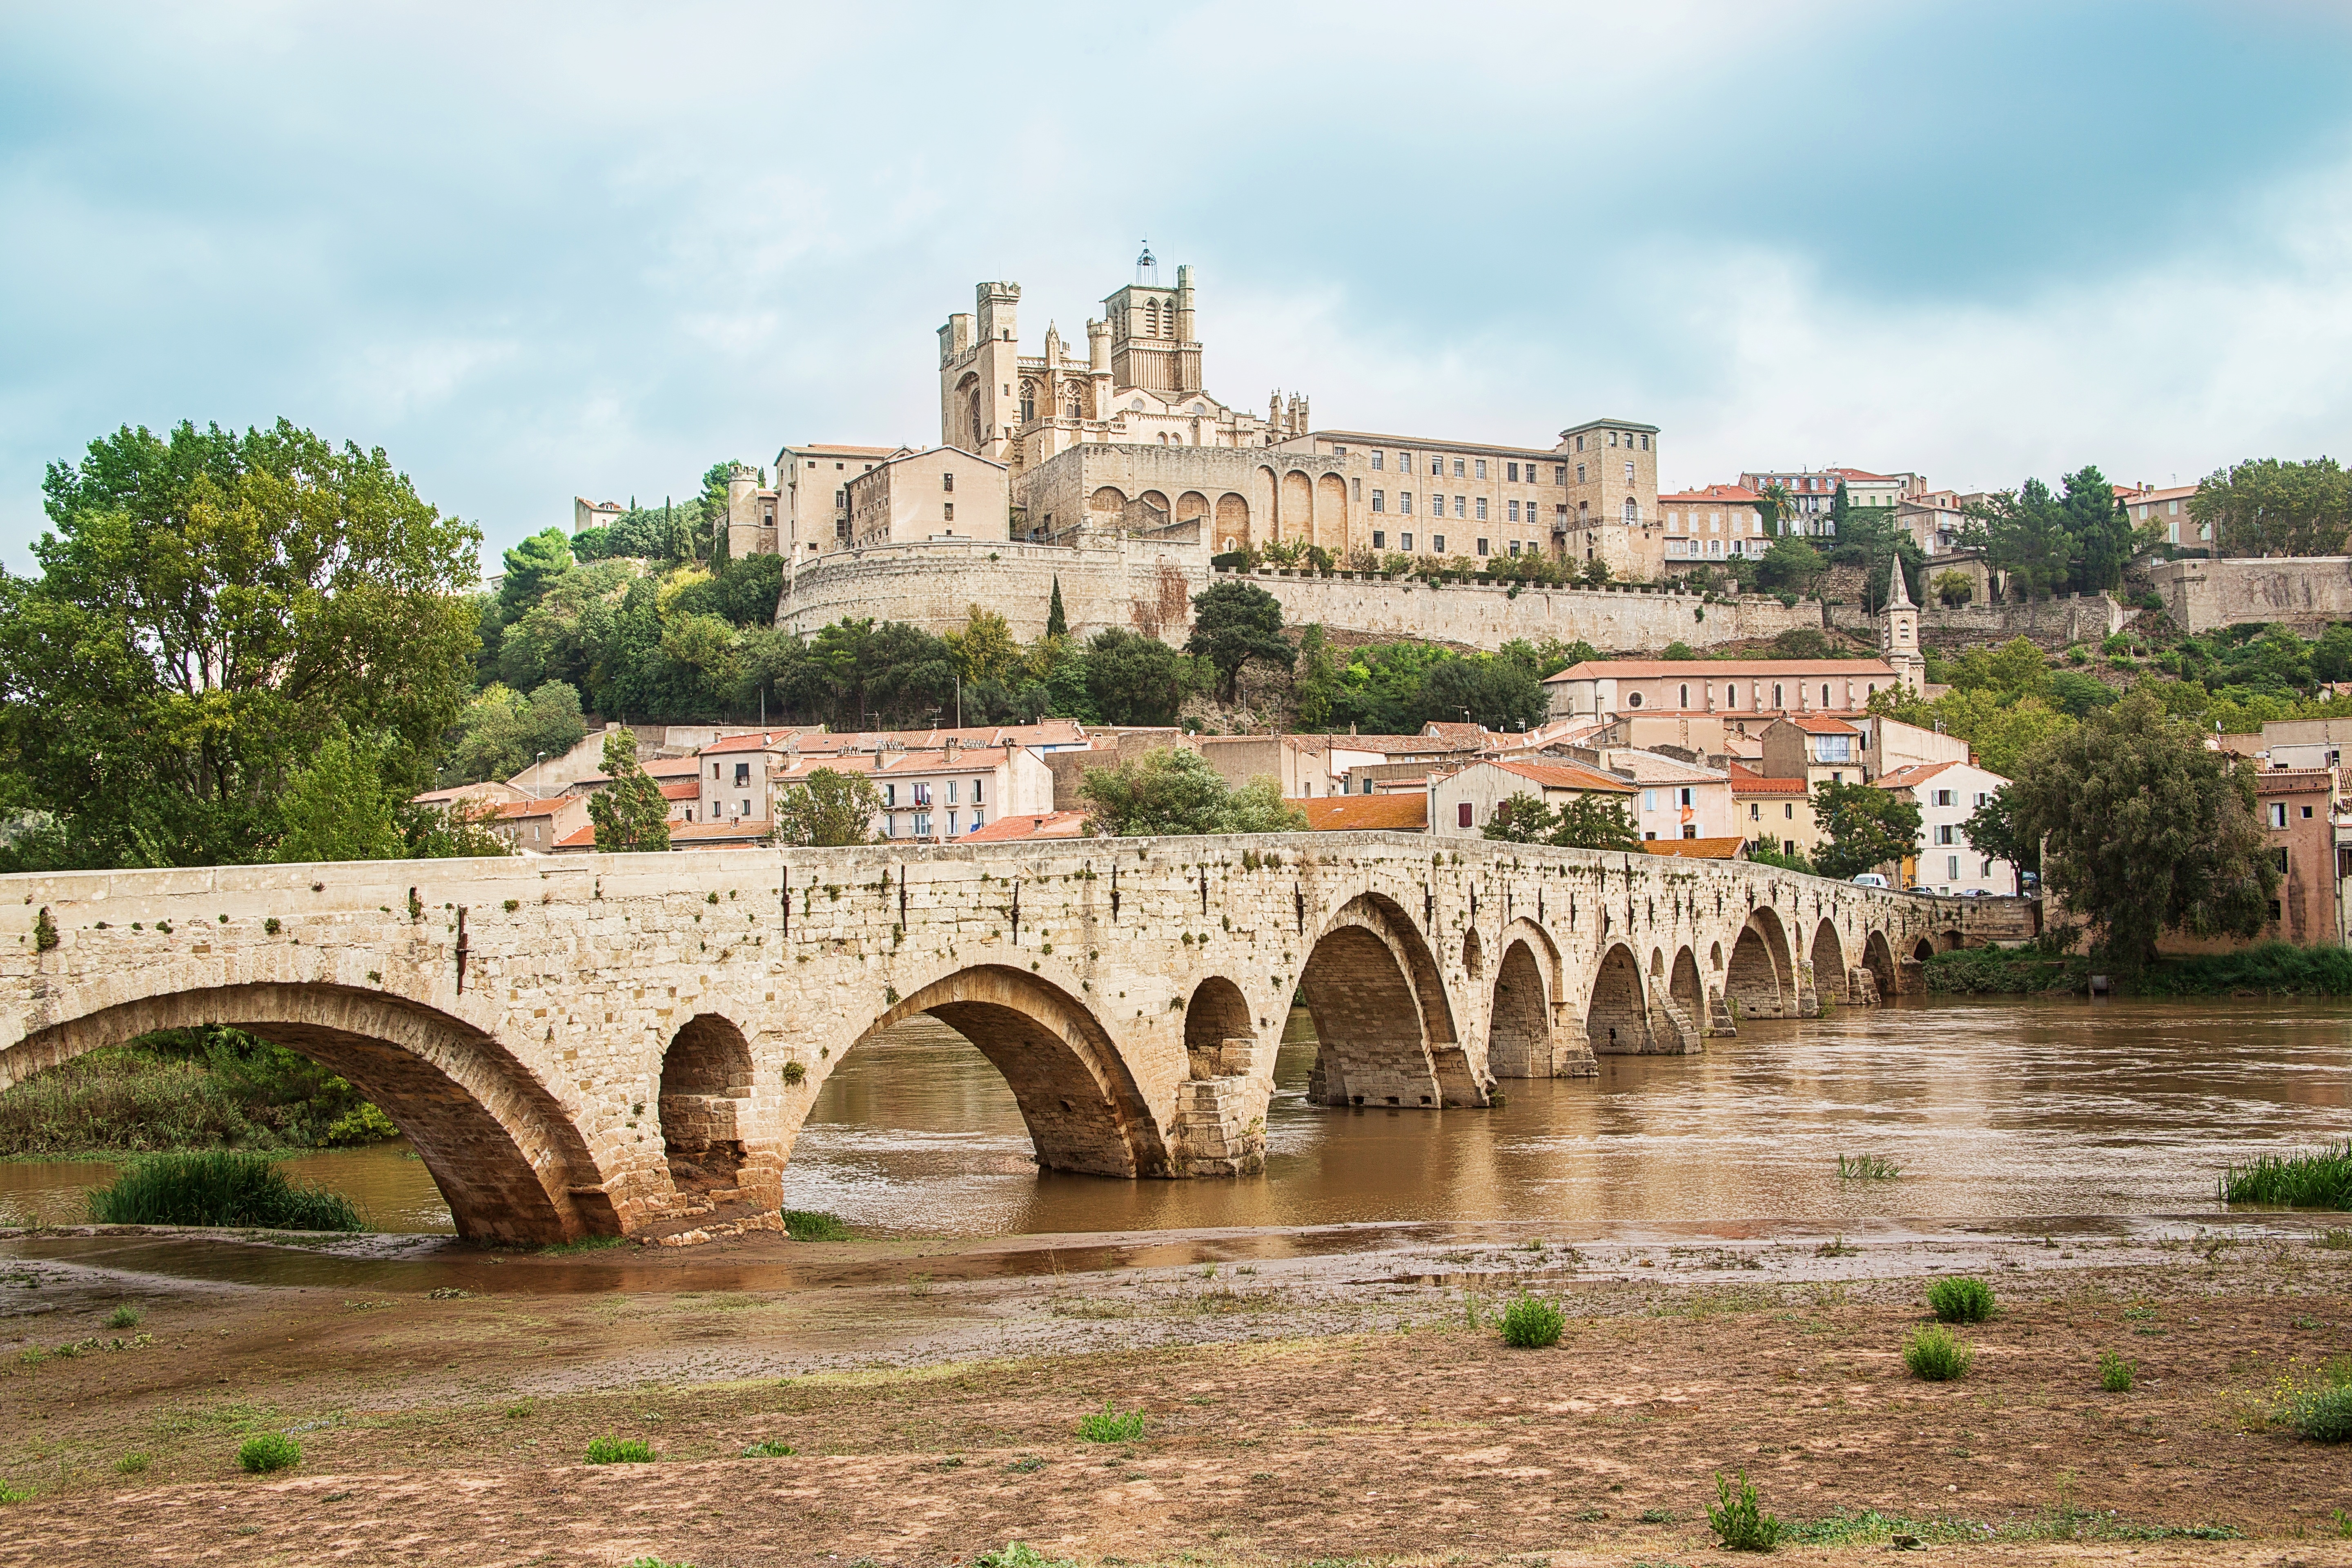
architecture, sky, bridge, town, river, monument, travel, village, france, landmark, church, fortification, tourism, waterway, ruins, basilica, arcades, citadel, ancient rome, unesco world heritage site, b ziers, historic site, ancient history, human settlement